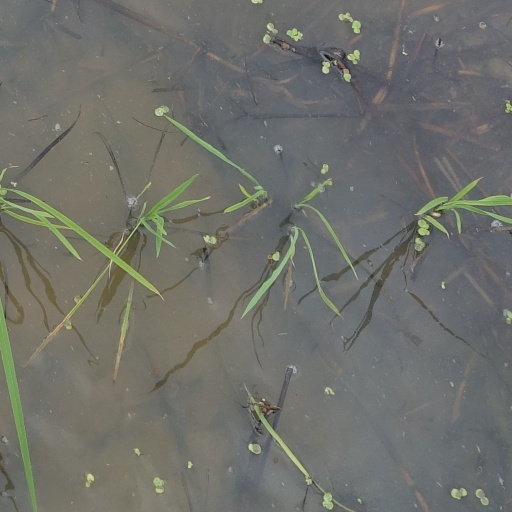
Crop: rice